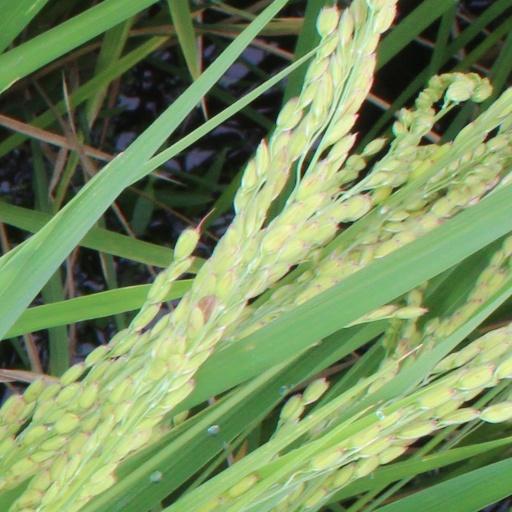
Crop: rice